Carding (fraud)

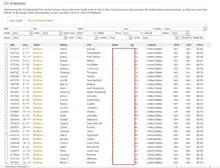
A management interface from the AlphaBay darknet market

Stolen data may be bundled as a "Base" or "First-hand base" if the seller participated in the theft themselves. Resellers may buy "packs" of dumps from multiple sources. Ultimately, the data may be sold on darknet markets and other carding sites and forums specialising in these types of illegal goods. Teenagers have gotten involved in fraud such as using card details to order pizzas.